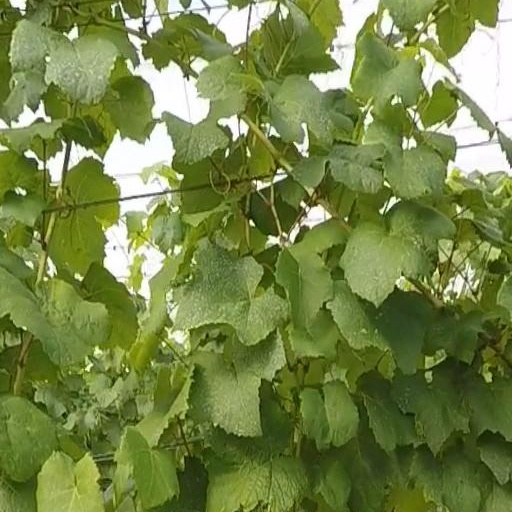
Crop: grape